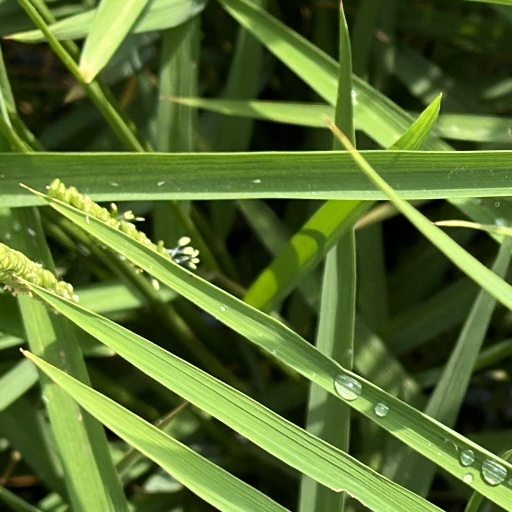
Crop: rice